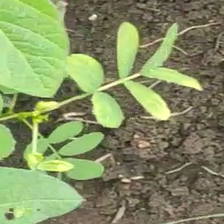
Weed species: Sicklepod_(Senna obtusifolia)